Puru Raaj Kumar

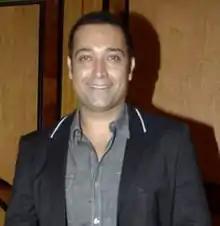
Kumar in 2009

Puru Raaj Kumar (born 30 March 1970) is an Indian actor who works in Hindi films. He is the son of actor Raaj Kumar and is married to Croatian model Koraljika Grdak.